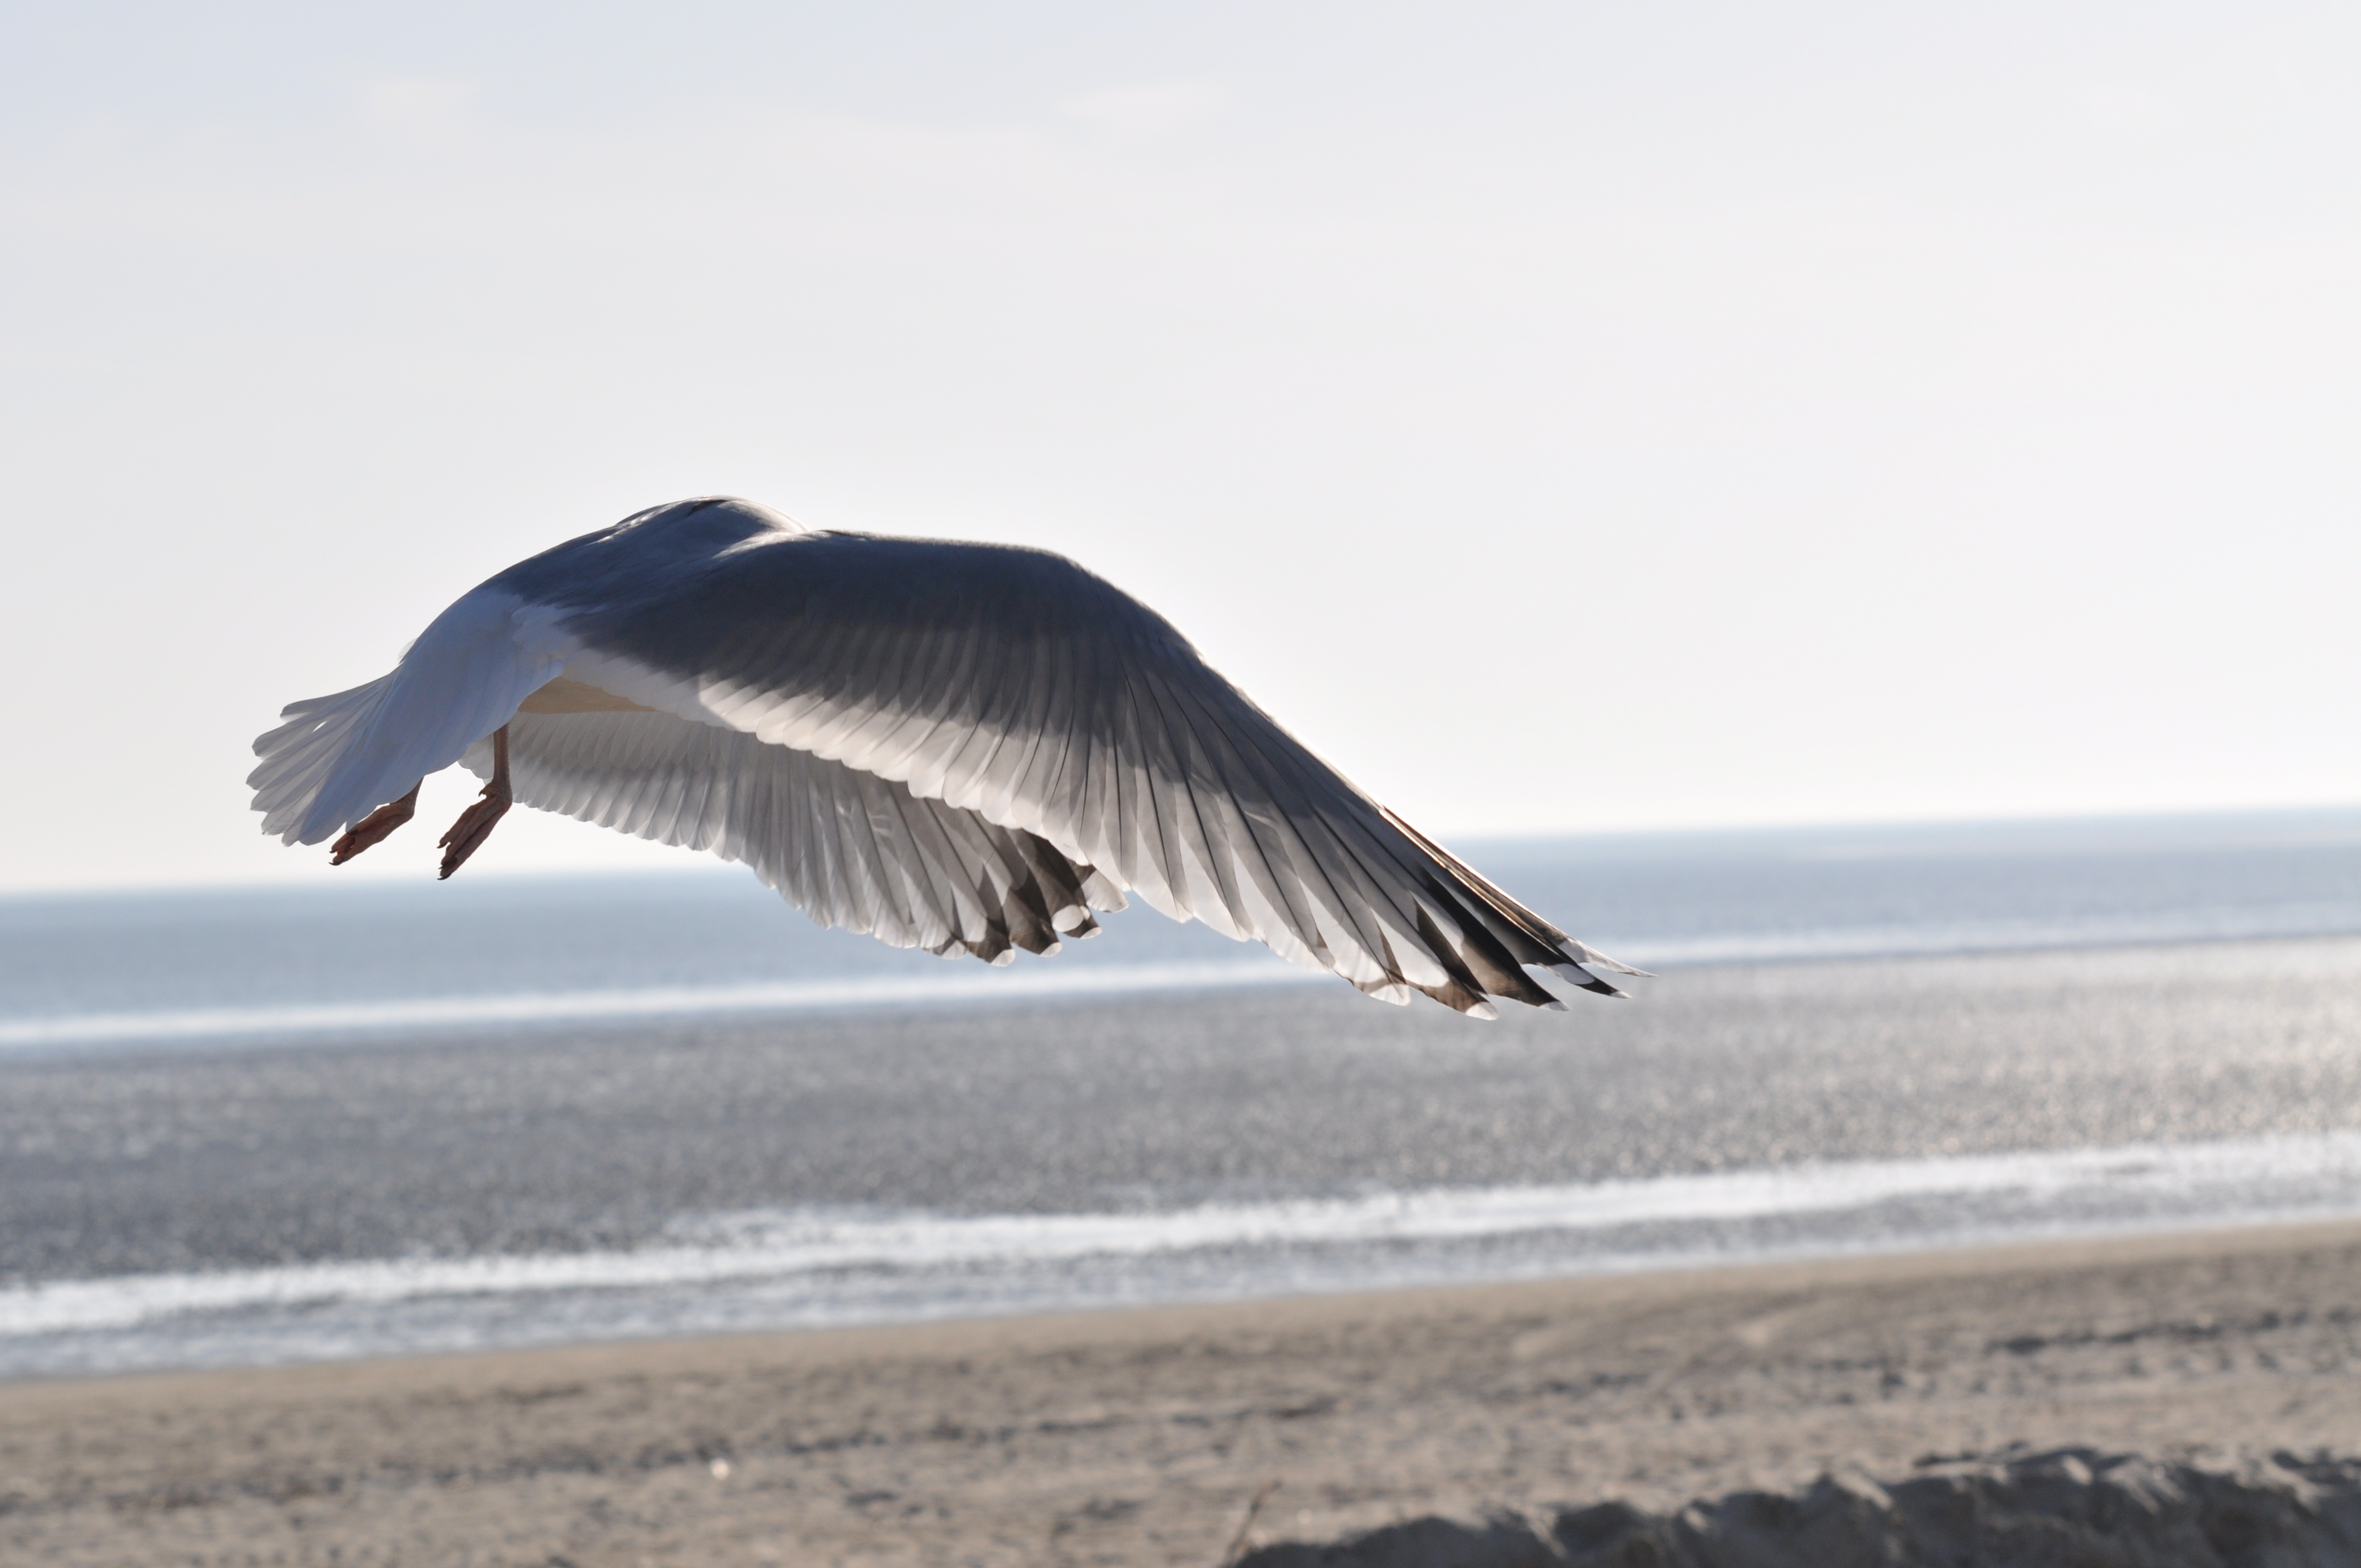
beach, sea, bird, wing, sky, seabird, flying, seagull, gull, flight, birds, vertebrate, north sea, charadriiformes, european herring gull